Nike Air Max

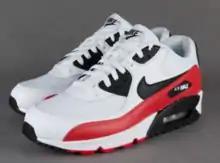
Nike Air Max 90

Air technology was first used by Nike when M. Frank Rudy, an aeronautical engineer, approached them with the idea and design in 1977. The first shoe to implement the technology would be the Nike Air Tailwind in 1978. As the name indicates, all Air Max shoes feature one or more translucent pouches of pressurized gas embedded in the midsole and visible from the outside of the shoe. Referred to as "Air units" or "airbags," their stated purpose is to provide superior cushioning to traditional foam while also reducing weight. The design originated from the company wanting to implement bigger air units in the sole but not being able to cover them up properly like previous models. The effectiveness of the technology for this purpose is disputed; nevertheless, the shoes enjoy consistent popularity, especially among sneaker enthusiasts and collectors.